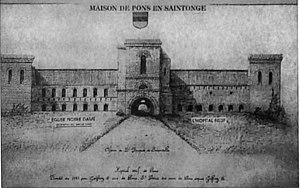
sur une carte postale ancienne.
L'hôpital des pèlerins est un ancien hospice médiéval situé dans la ville-basse de Pons, en Charente-Maritime.